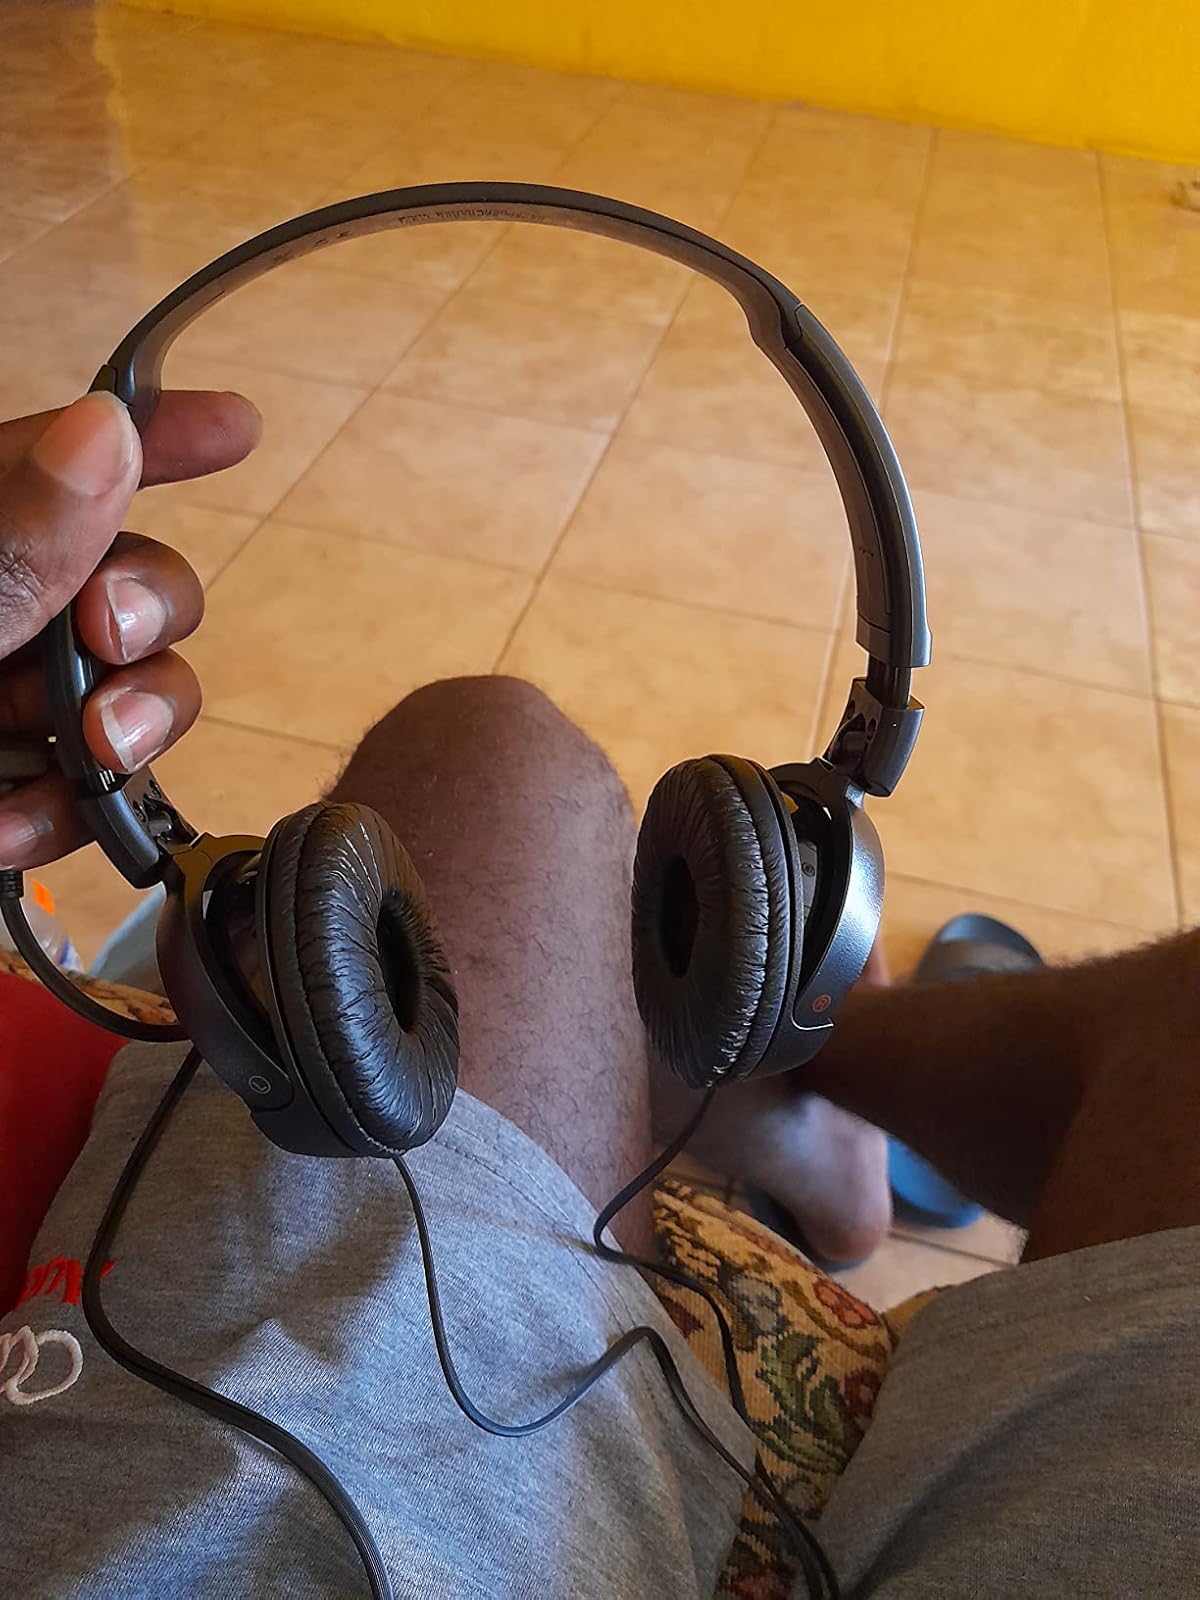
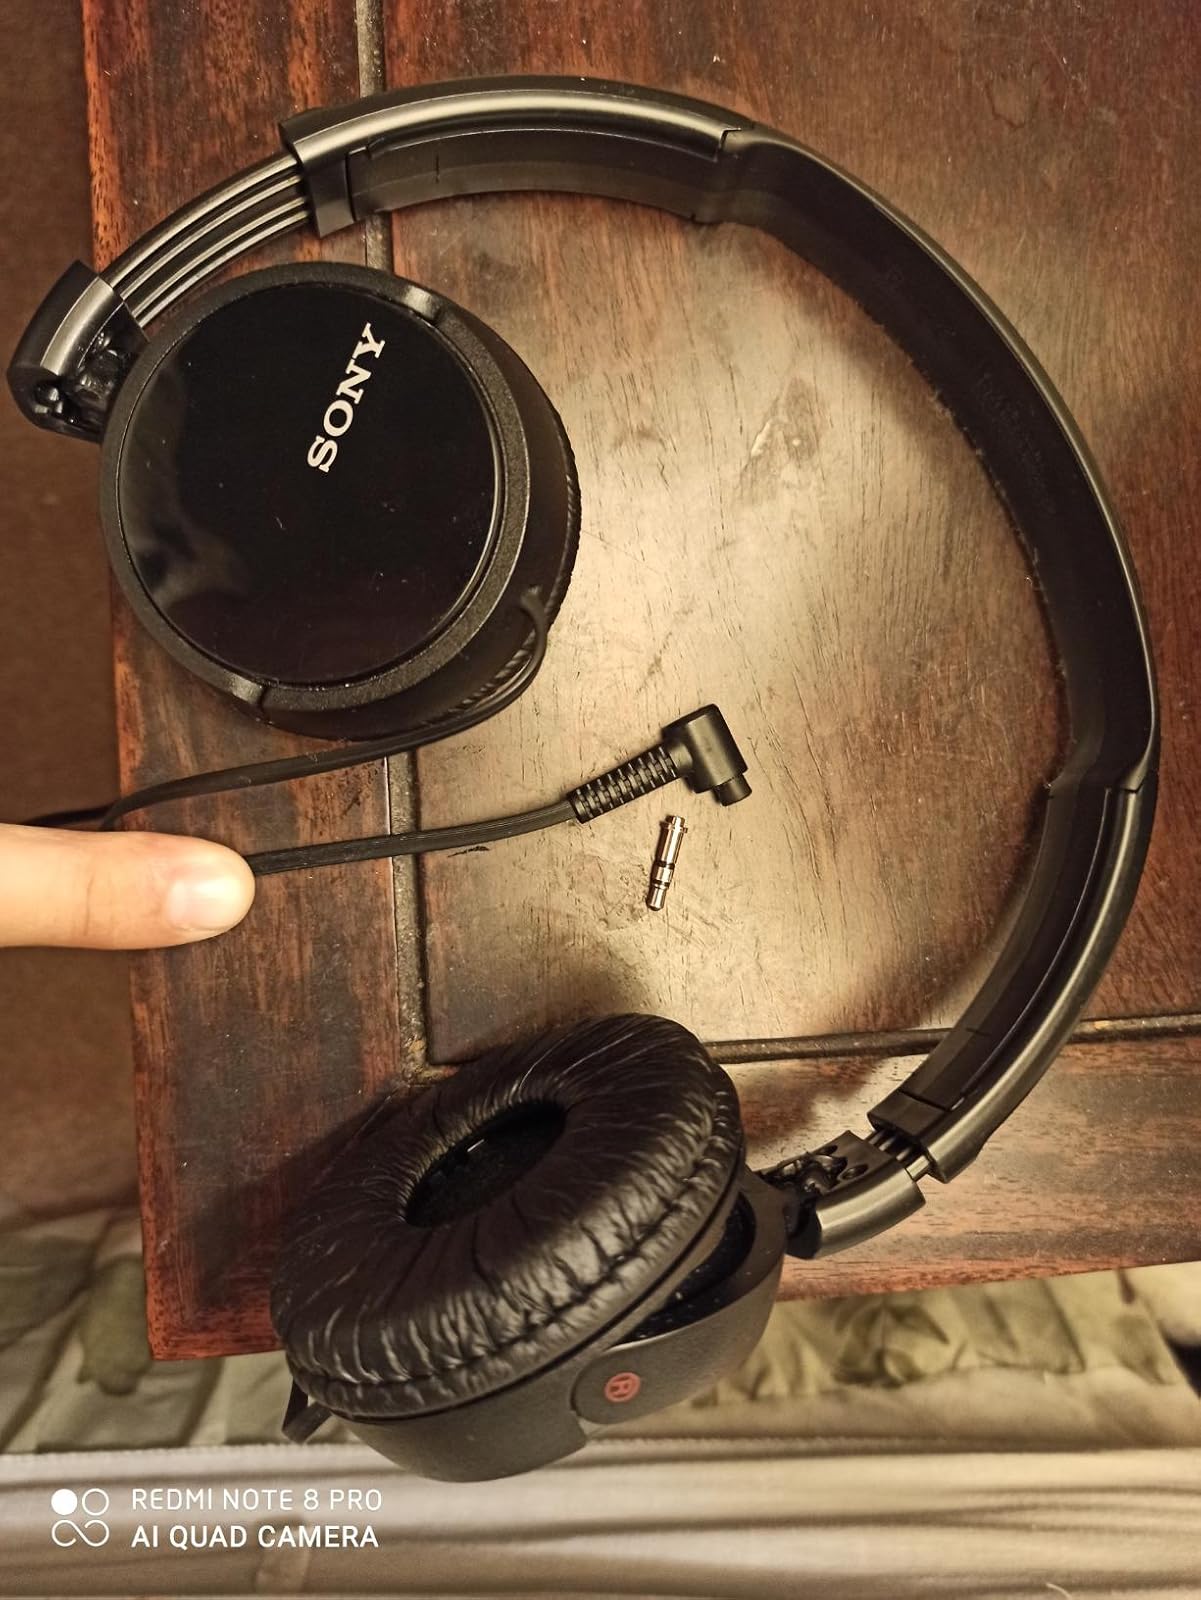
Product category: headphones
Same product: yes